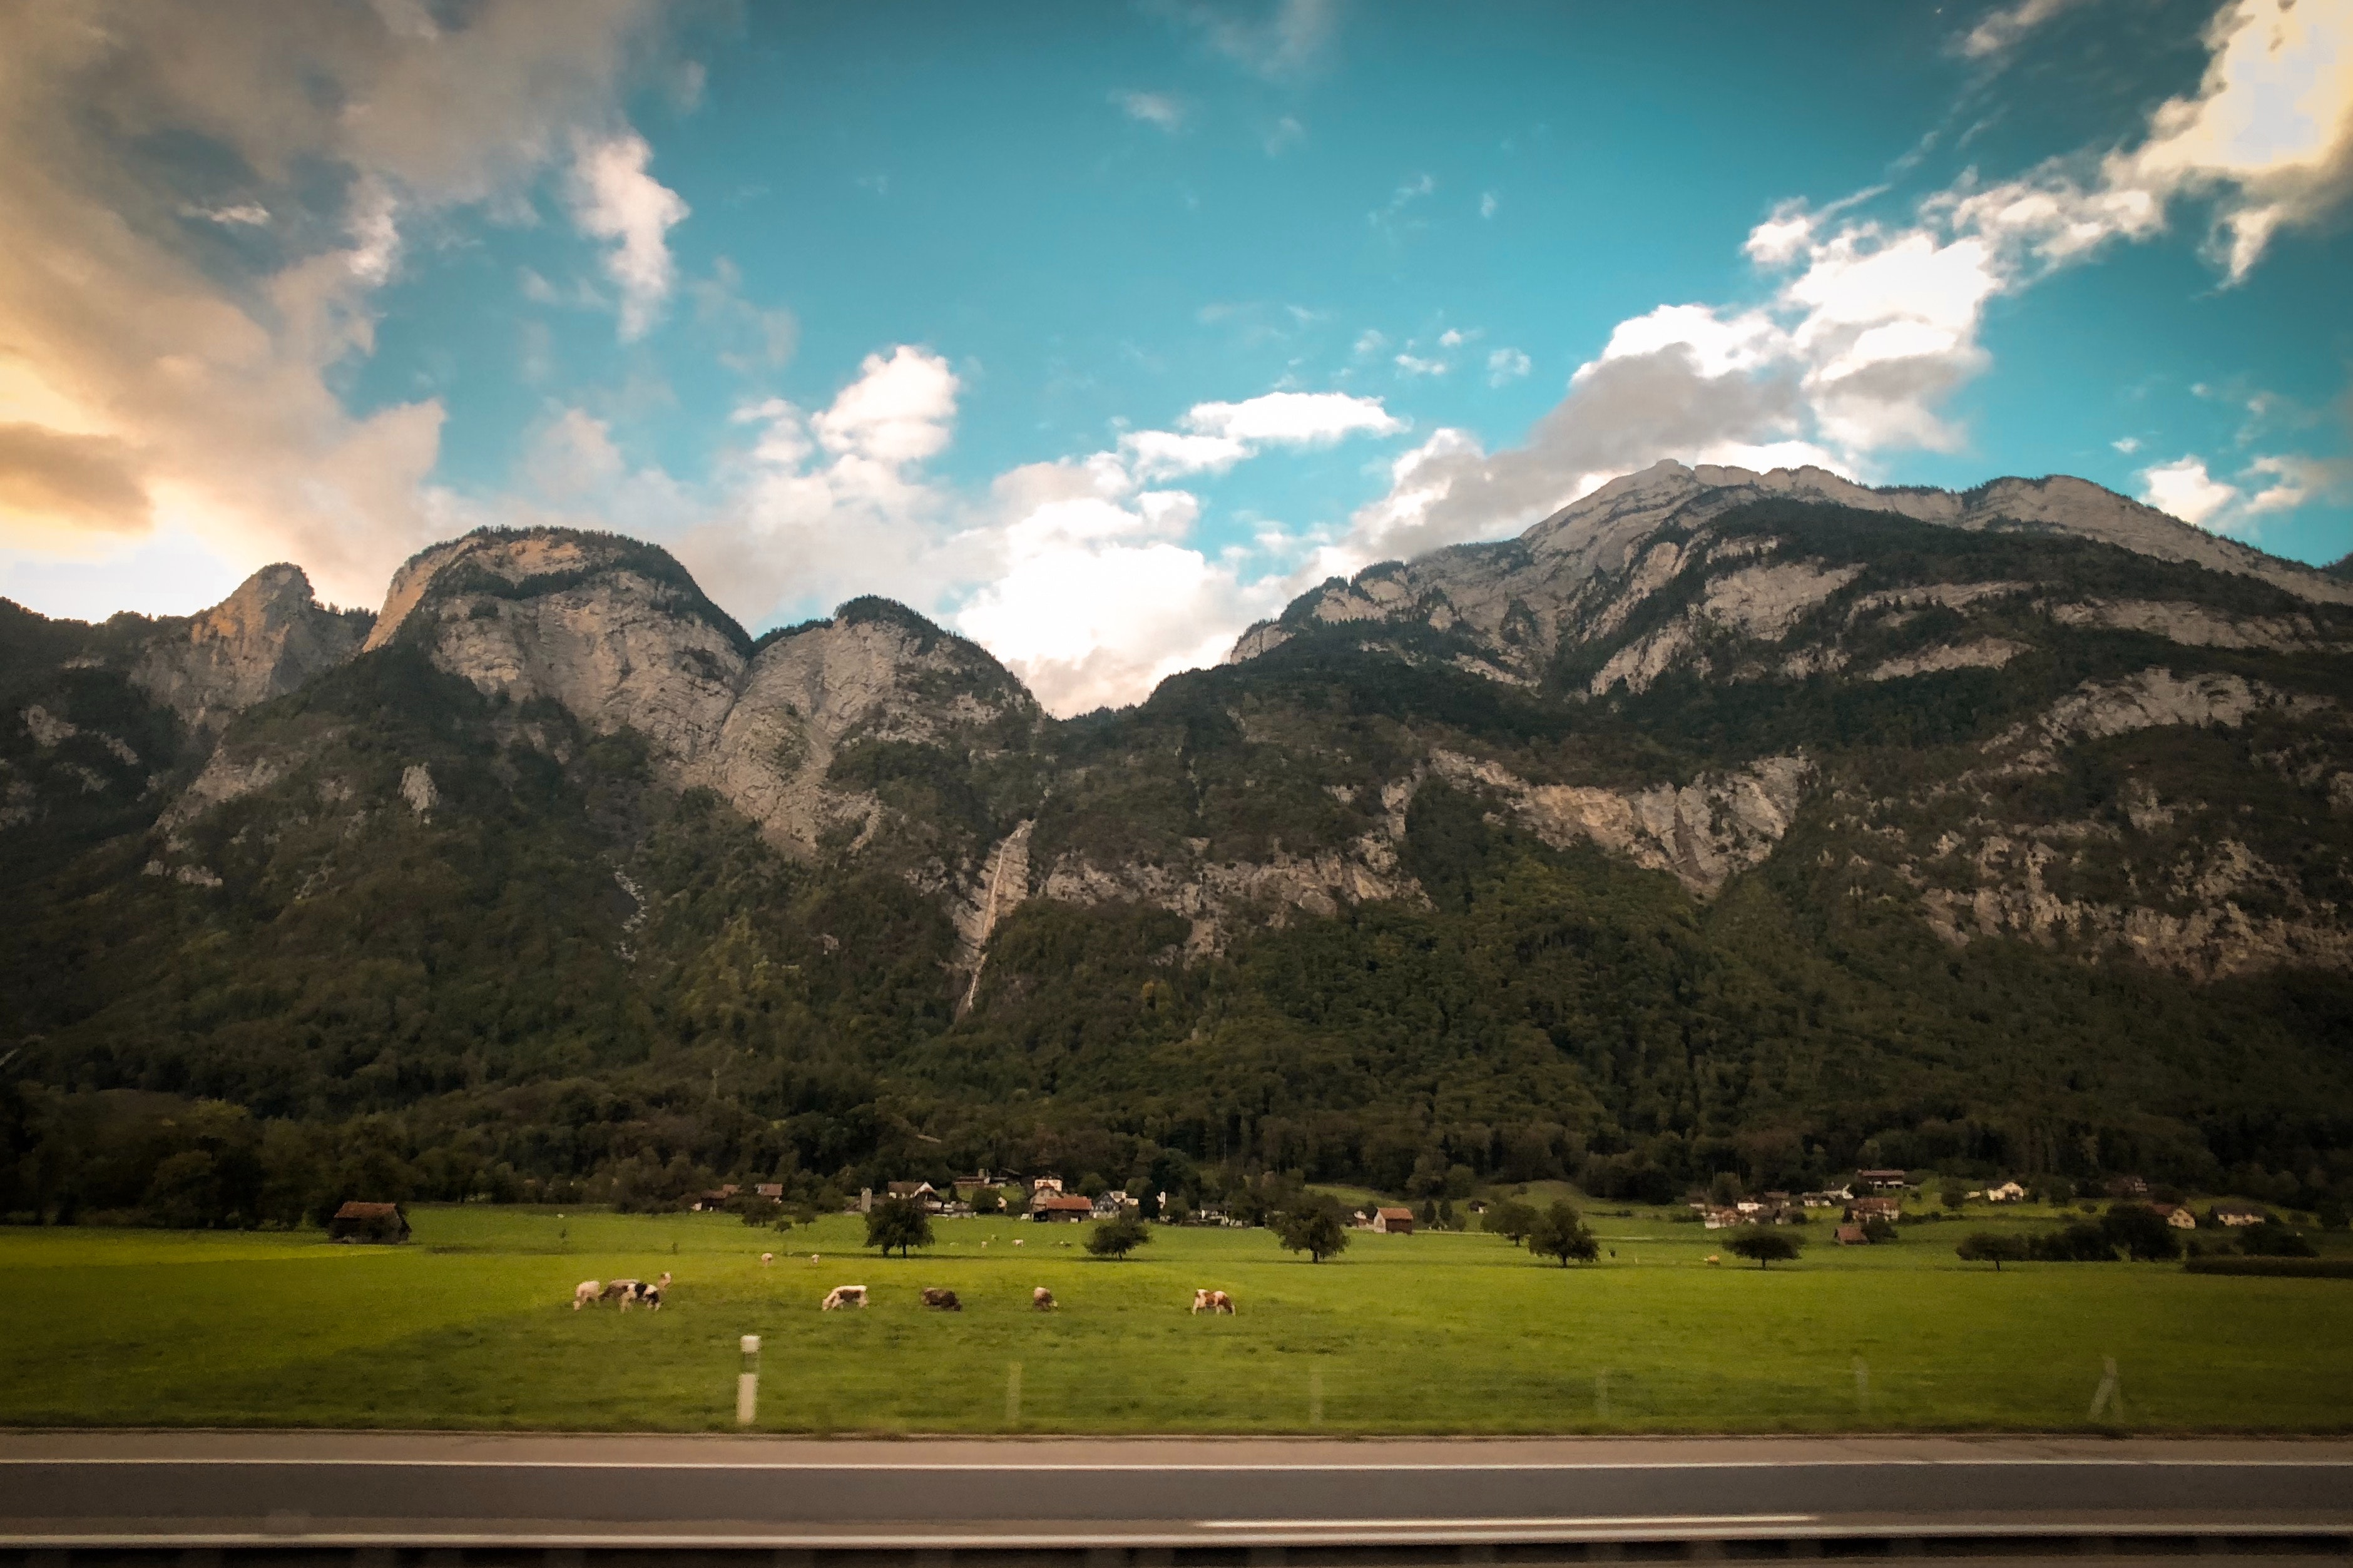
sky, mountainous landforms, nature, cloud, mountain range, mountain, highland, mount scenery, grassland, hill, atmosphere, grass, alps, morning, tree, landscape, daytime, rural area, sunlight, hill station, national park, meteorological phenomenon, horizon, meadow, plain, field, valley, computer wallpaper, plateau, fell, pasture, lake district